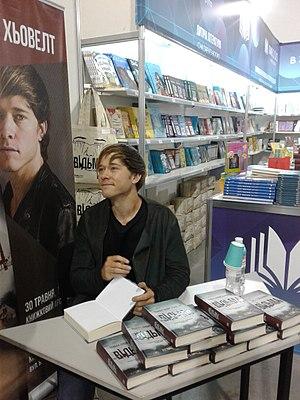
Thomas Olde Heuvelt, né le 16 avril 1983 à Nimègue, est un écrivain néerlandais.